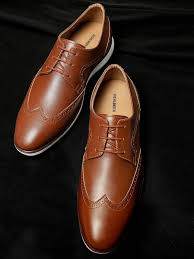
Label: Brogue